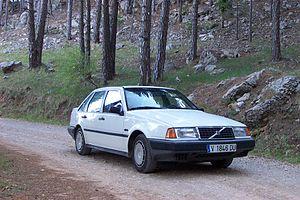
Les Volvo 440 et 460 sont des berlines compacte produites par le constructeur suédois Volvo. Elles étaient produites dans l'usine NedCar aux Pays-Bas entre 1988 et 1996.